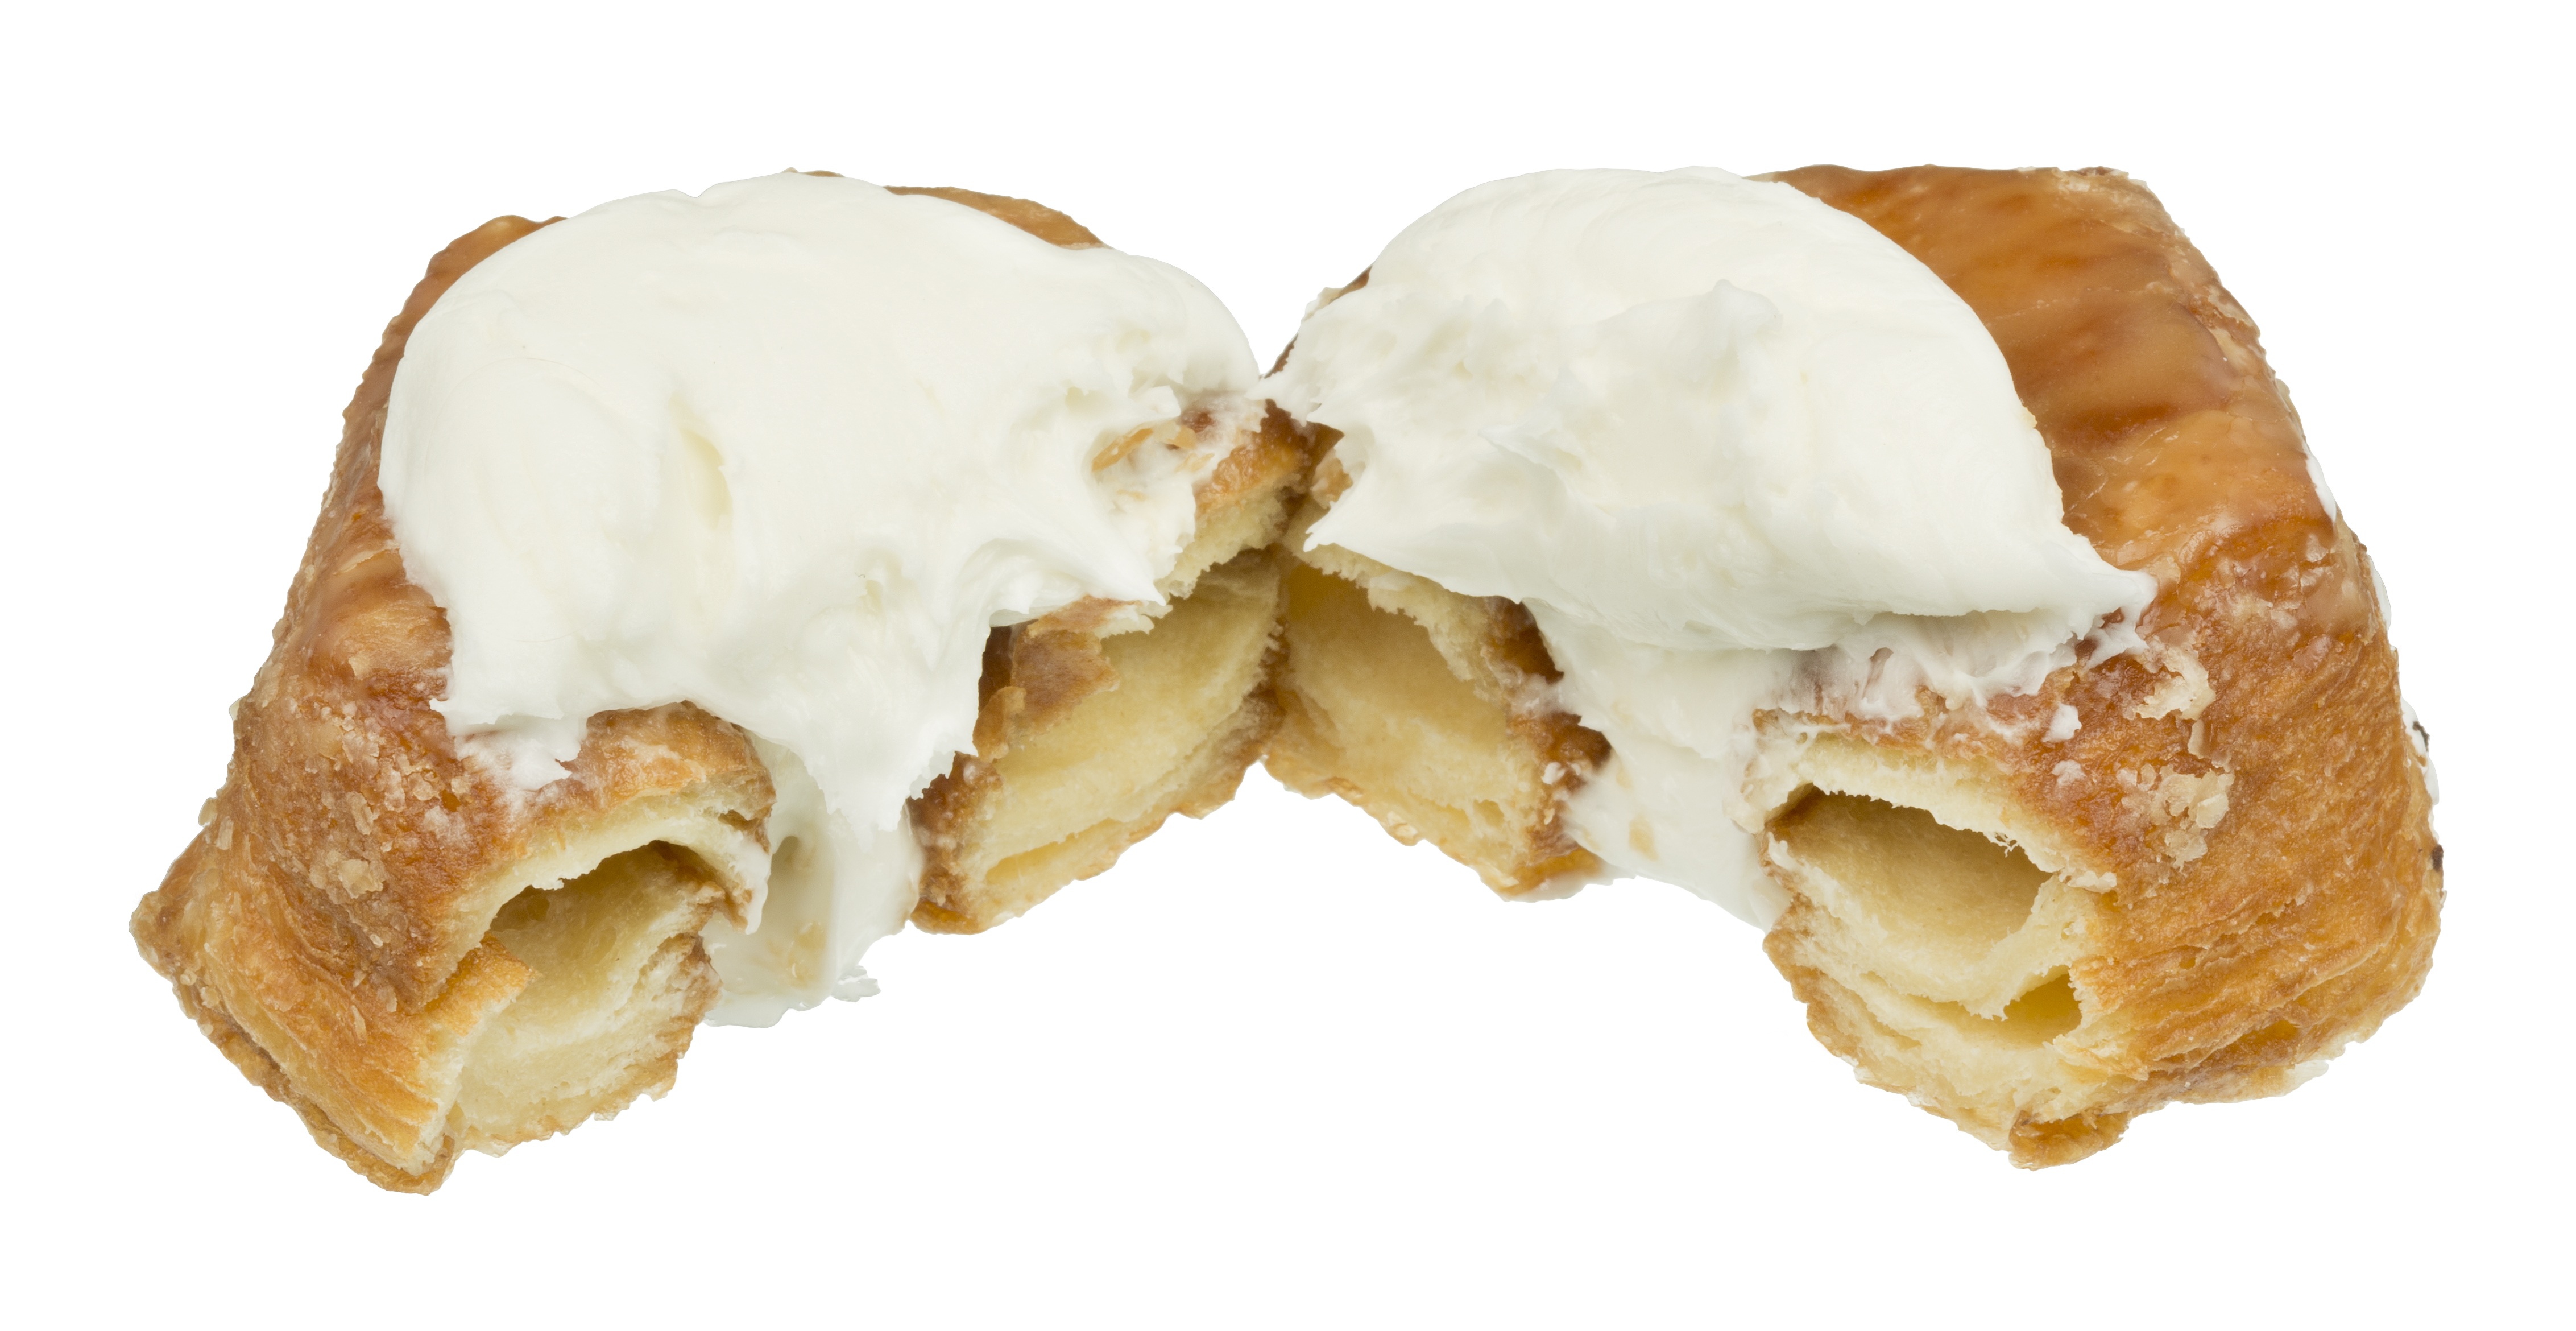
sweet, dish, meal, food, produce, breakfast, dessert, cuisine, delicious, cake, pie, pastry, donut, fat, sugar, diet, pub, split, creme, baked goods, unhealthy, danish pastry, profiterole, crossiant